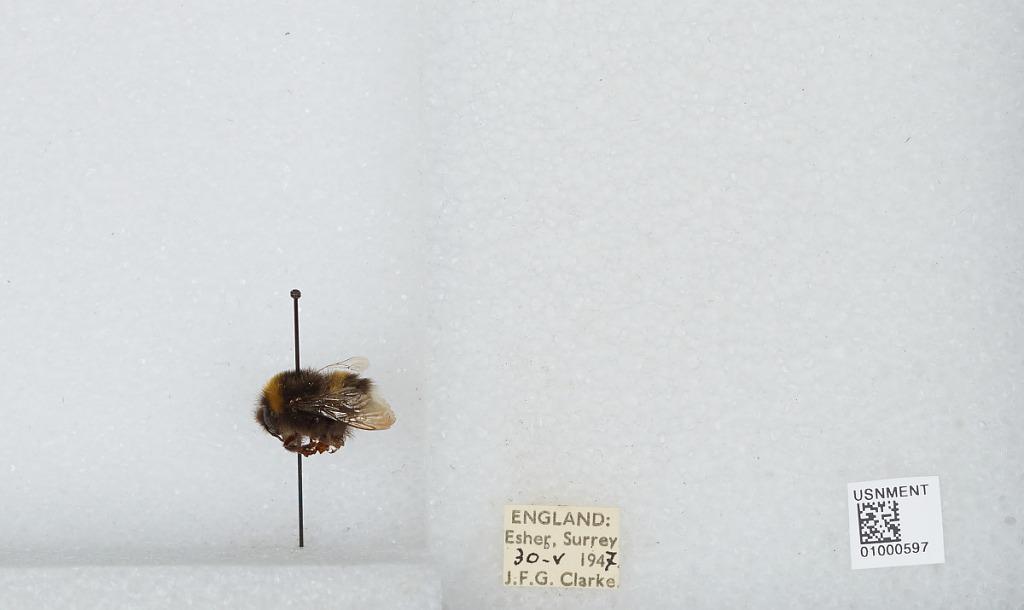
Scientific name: Bombus (Bombus) lucorum (Linnaeus)
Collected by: J. Clarke
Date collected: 1947-5-30
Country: United Kingdom
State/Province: England
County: Surrey
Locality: Esher, Elmbridge
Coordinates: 51.3691, -0.365